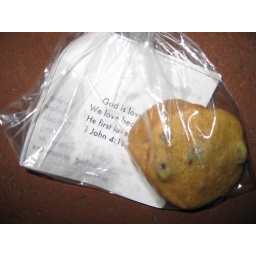
Someone handed me these as I worked on a computer at the NYU library one night in early December.